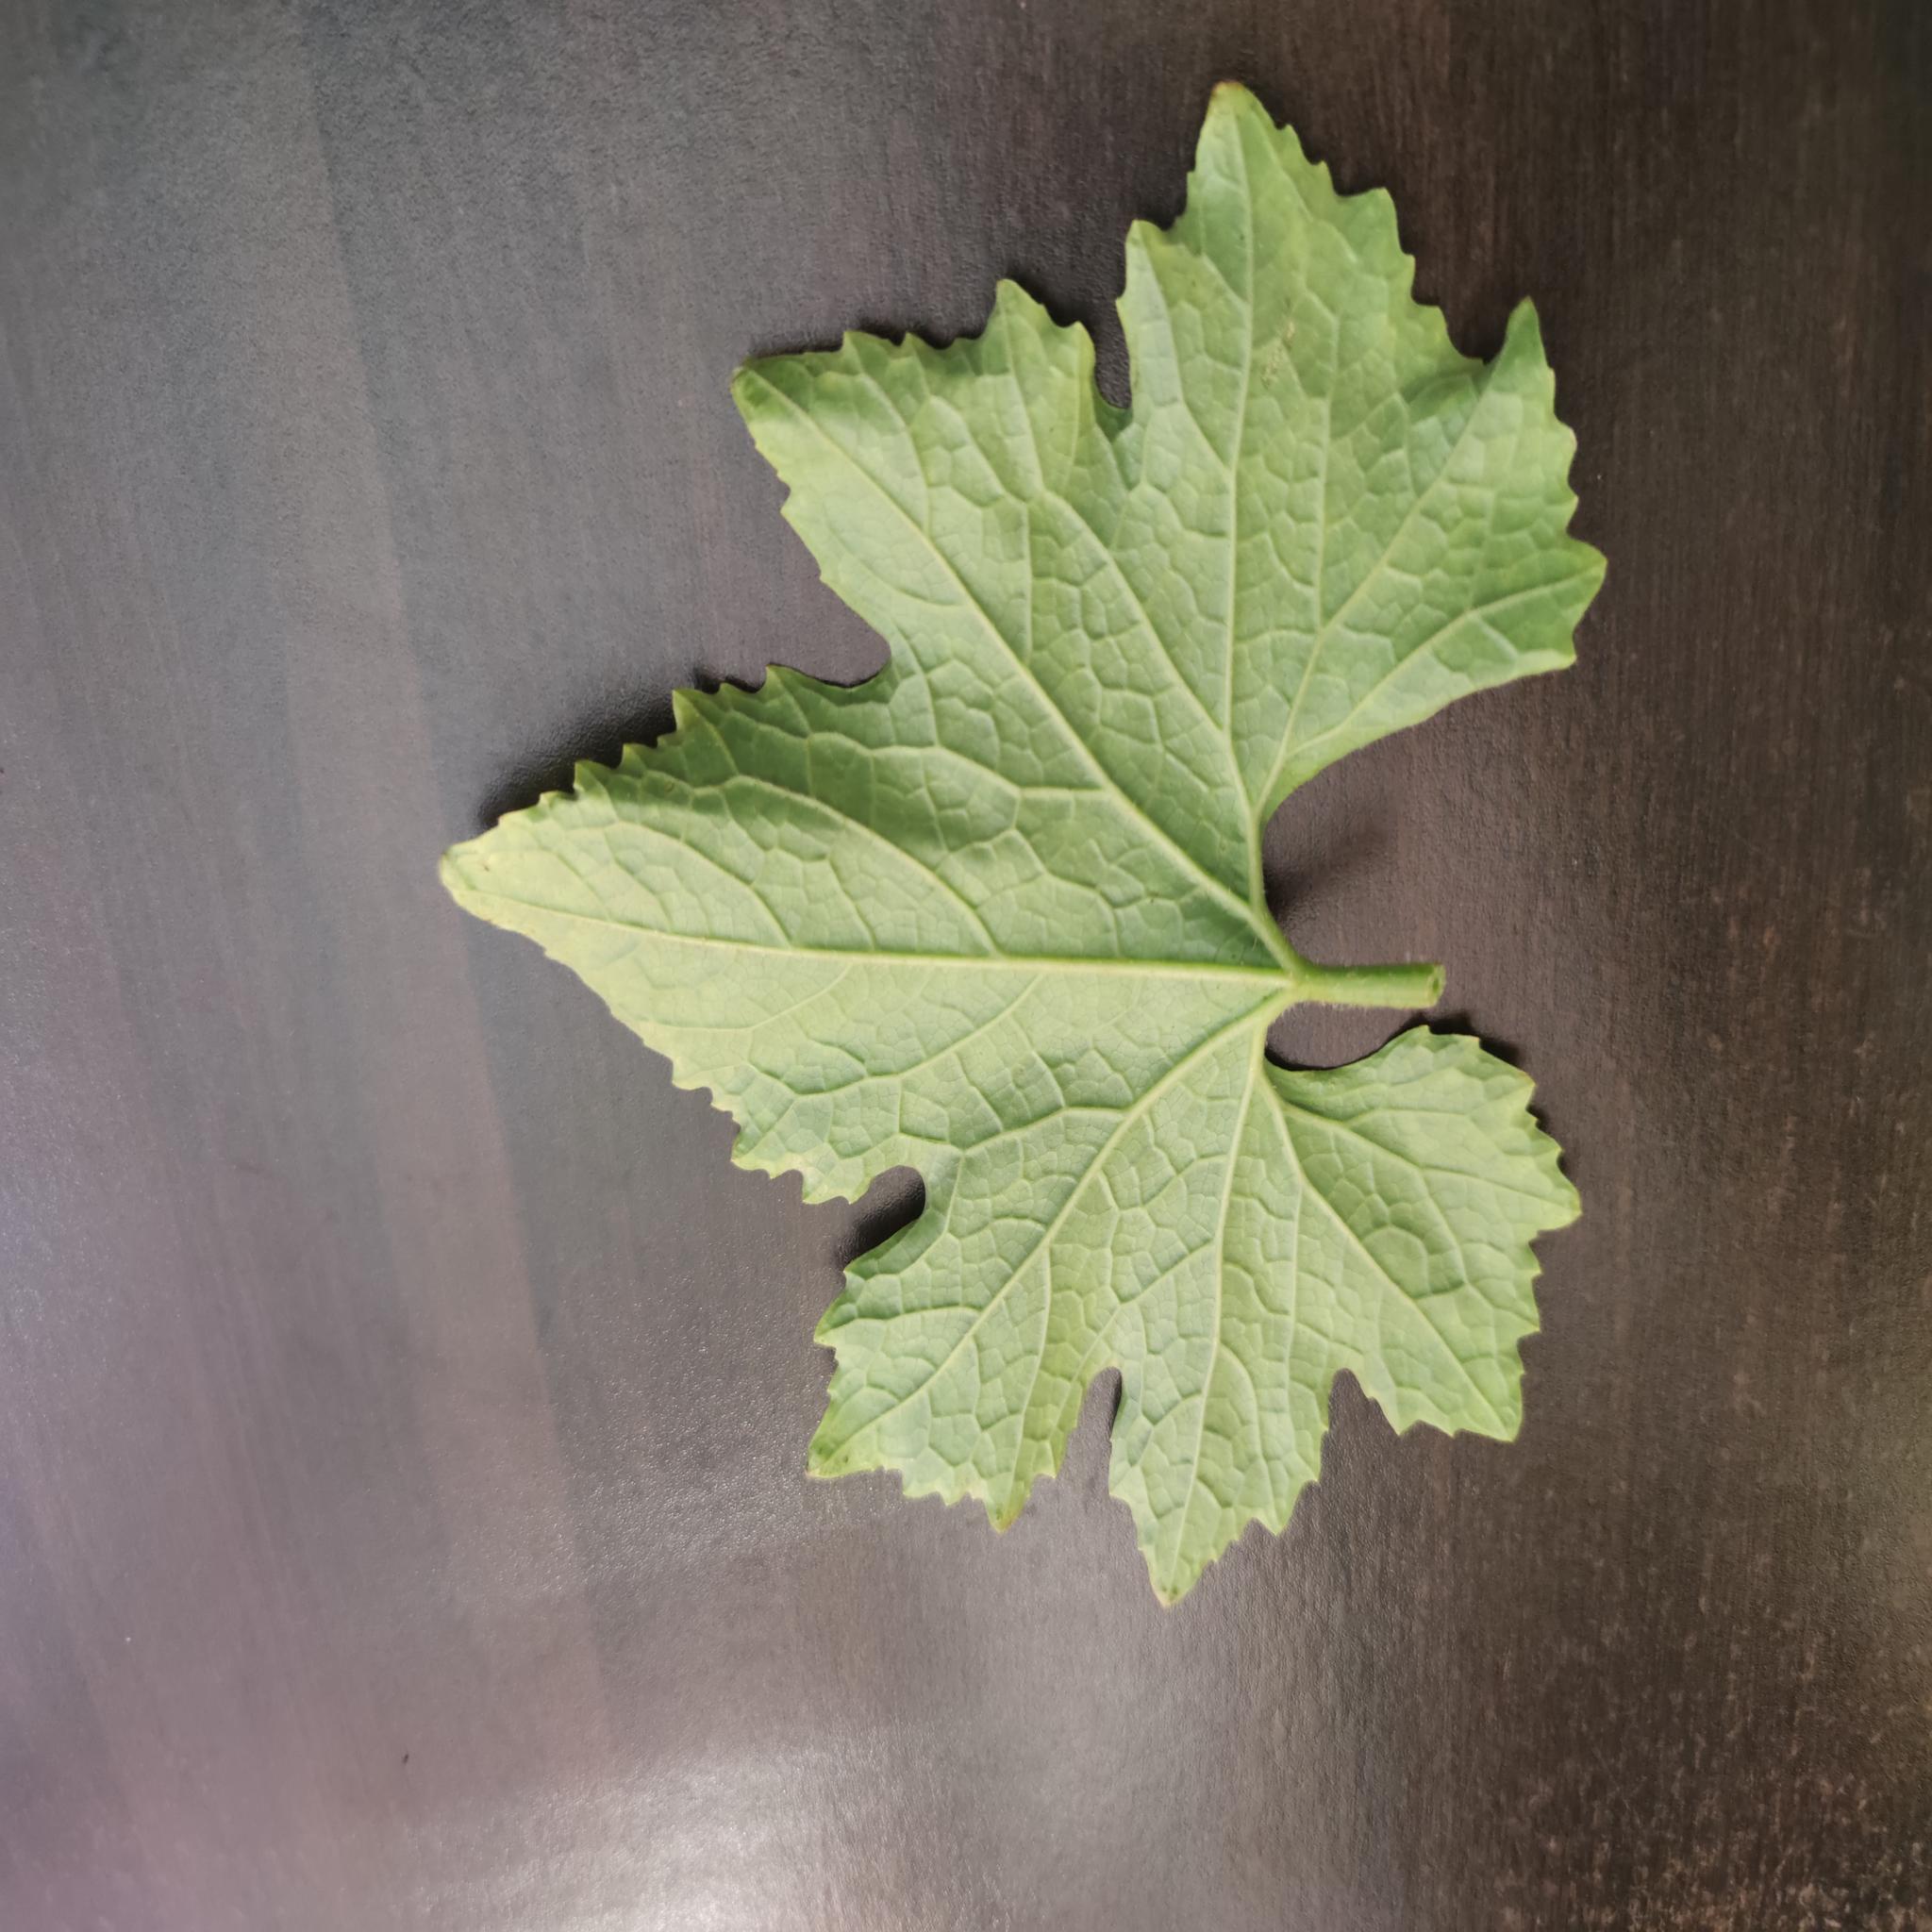
Label: Healthy